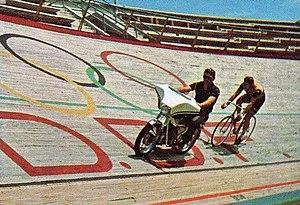
Le cyclisme sur piste est une pratique sportive regroupant plusieurs épreuves et se déroulant sur un vélodrome. Il se pratique toujours sur des vélos à pignons fixes, c'est-à-dire qu'à l'inverse d'un vélo à roue libre le pratiquant est obligé de pédaler en permanence jusqu'à l'arrêt complet de son vélo.